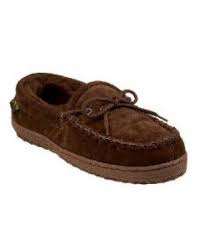
Waste category: shoes